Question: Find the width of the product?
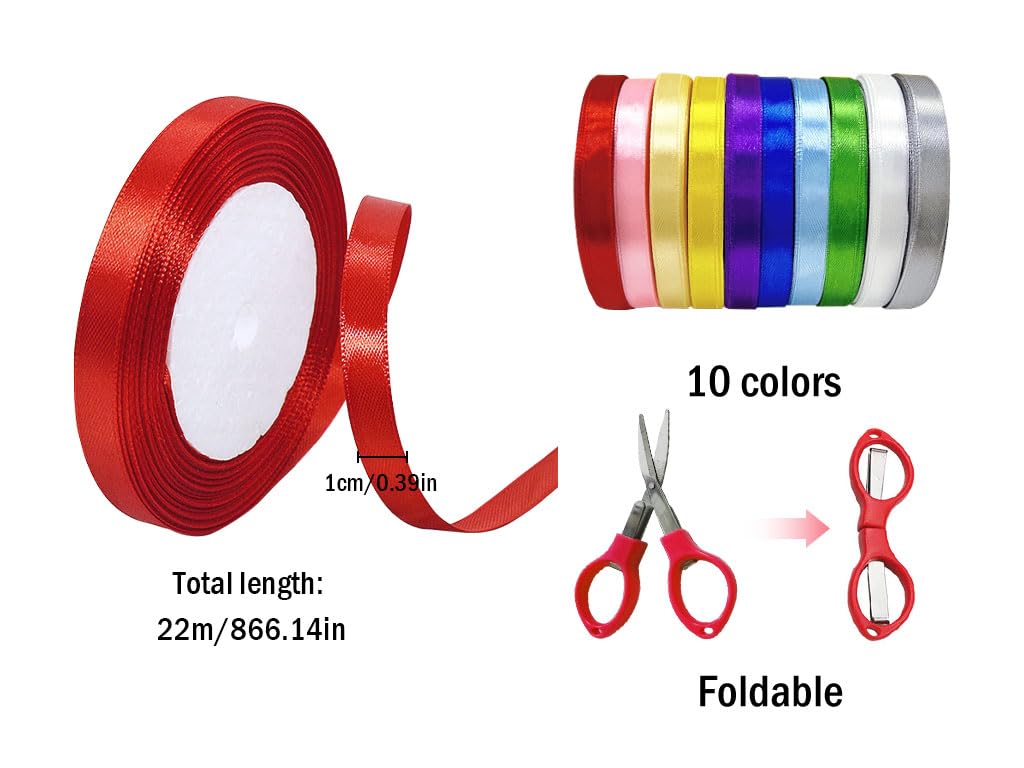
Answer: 1.0 centimetre